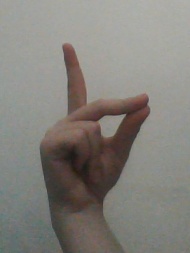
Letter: ta